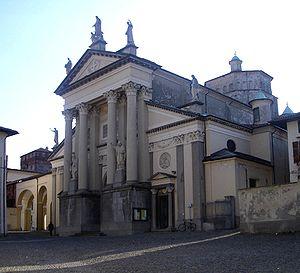
La liste suivante recense les cathédrales en Italie.
La liste des évêques d'Ivrée recense les noms des évêques qui se sont succédé sur le siège épiscopal d'Ivrée, dans la région du Piémont en Italie. Le diocèse d'Ivrée est suffragant de l’archidiocèse de Turin. Le diocèse est fondé au milieu du IVᵉ siècle, peut-être par Eusèbe de Verceil. Le premier évêque certain est Eulogius.